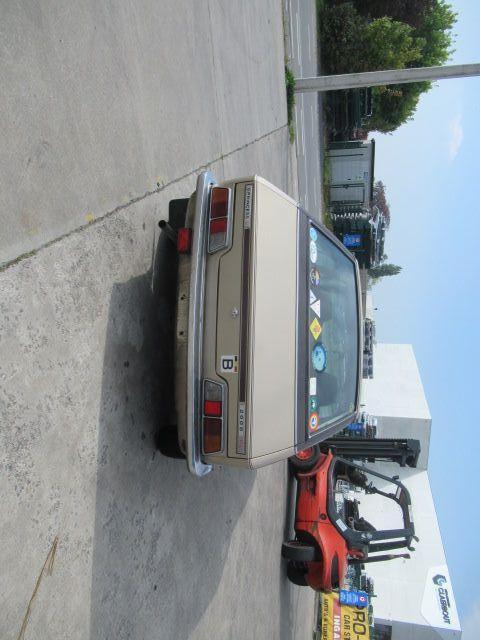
Aucun dommage détecté.
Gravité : aucun